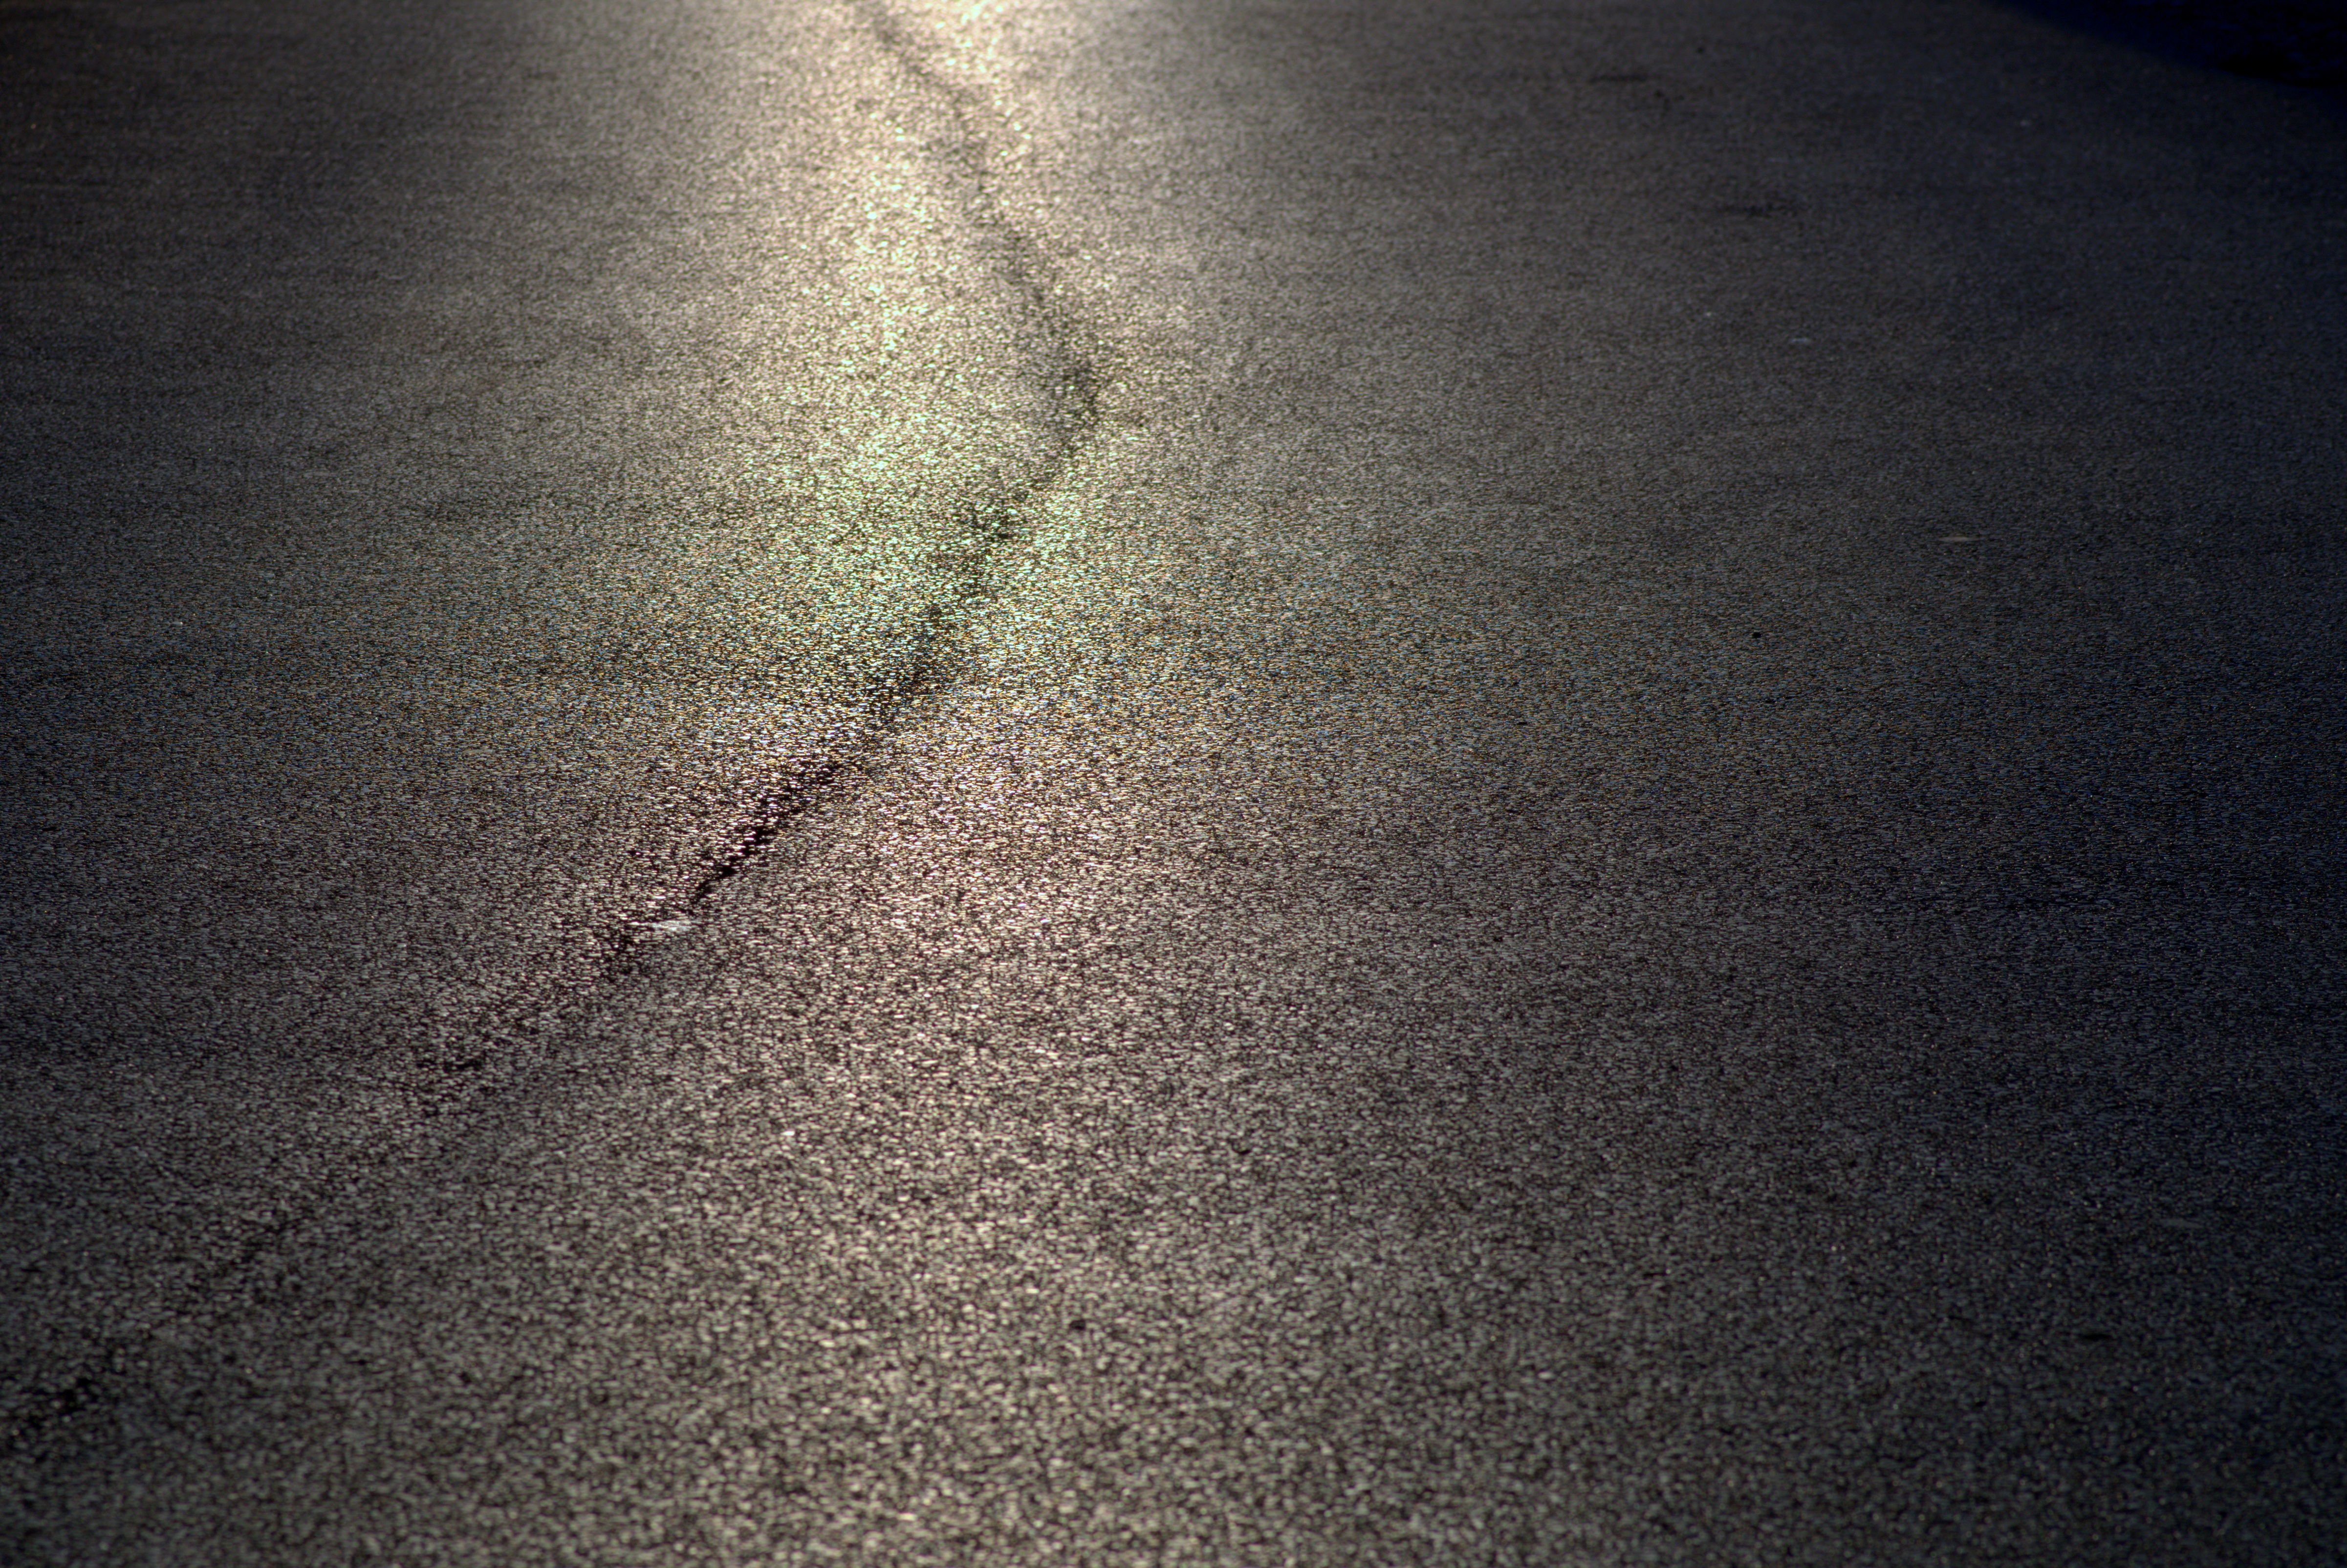
sand, horizon, light, street, sunlight, texture, wave, floor, city, atmosphere, asphalt, evening, line, green, reflection, color, shadow, glow, darkness, blue, black, monochrome, sunny, hot, new, way, shape, the path, road surface